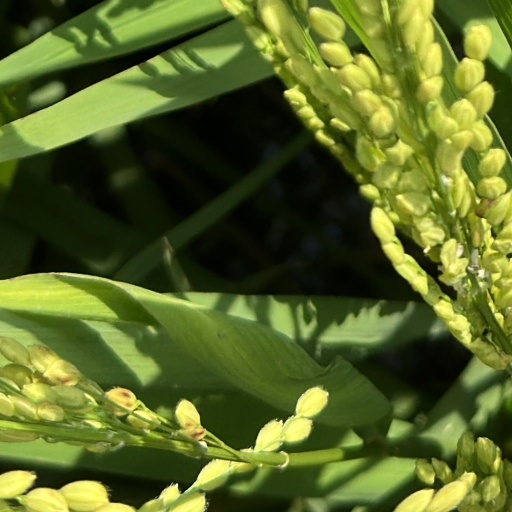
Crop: rice